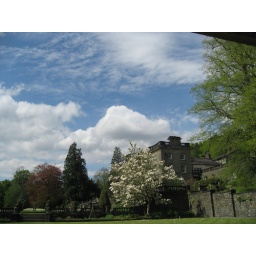
Rydal Hall in Rydal. Wordsworth lived in a house just up the hill until his death.